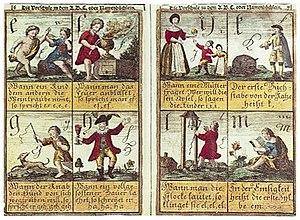
L'ABC-brochure par Johann Balthasar Antesperg de Basse-Bavière, écrit dans la partie supérieure de la langue littérature allemande pour le jeune Joseph II. plus tard empereur du Saint Empire Romain Text: (not written in today's standard German) E - Wann ein Kind dem andern die Weintraube nimt, so spricht es e,e,e F - Wann man das Feüer anblaset, so spricht man ef,ef,ef G - Wann der Knab den Hund von sich wegtreiben will, so spricht er geh,geh,geh H - Wann ein vollgesoffener Bauer lachet, so schreÿet er ha,ha,ha IJ- Wann eine Mutter fraget: Wer will diesen Apfel, so sagen die Kinder i,i,i K - Der erste Buchstabe von der Katze heißt k L - Wann man die Glocke laütet, so klinget sie el,el,el M - In der Emsigkeit heißt die erste Sylbe em